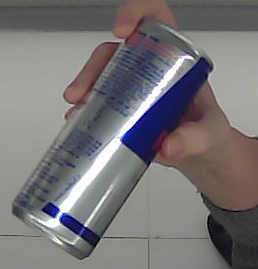
Product: redbull_energydrink